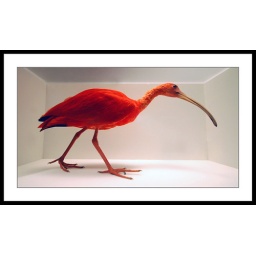
red bird in white box